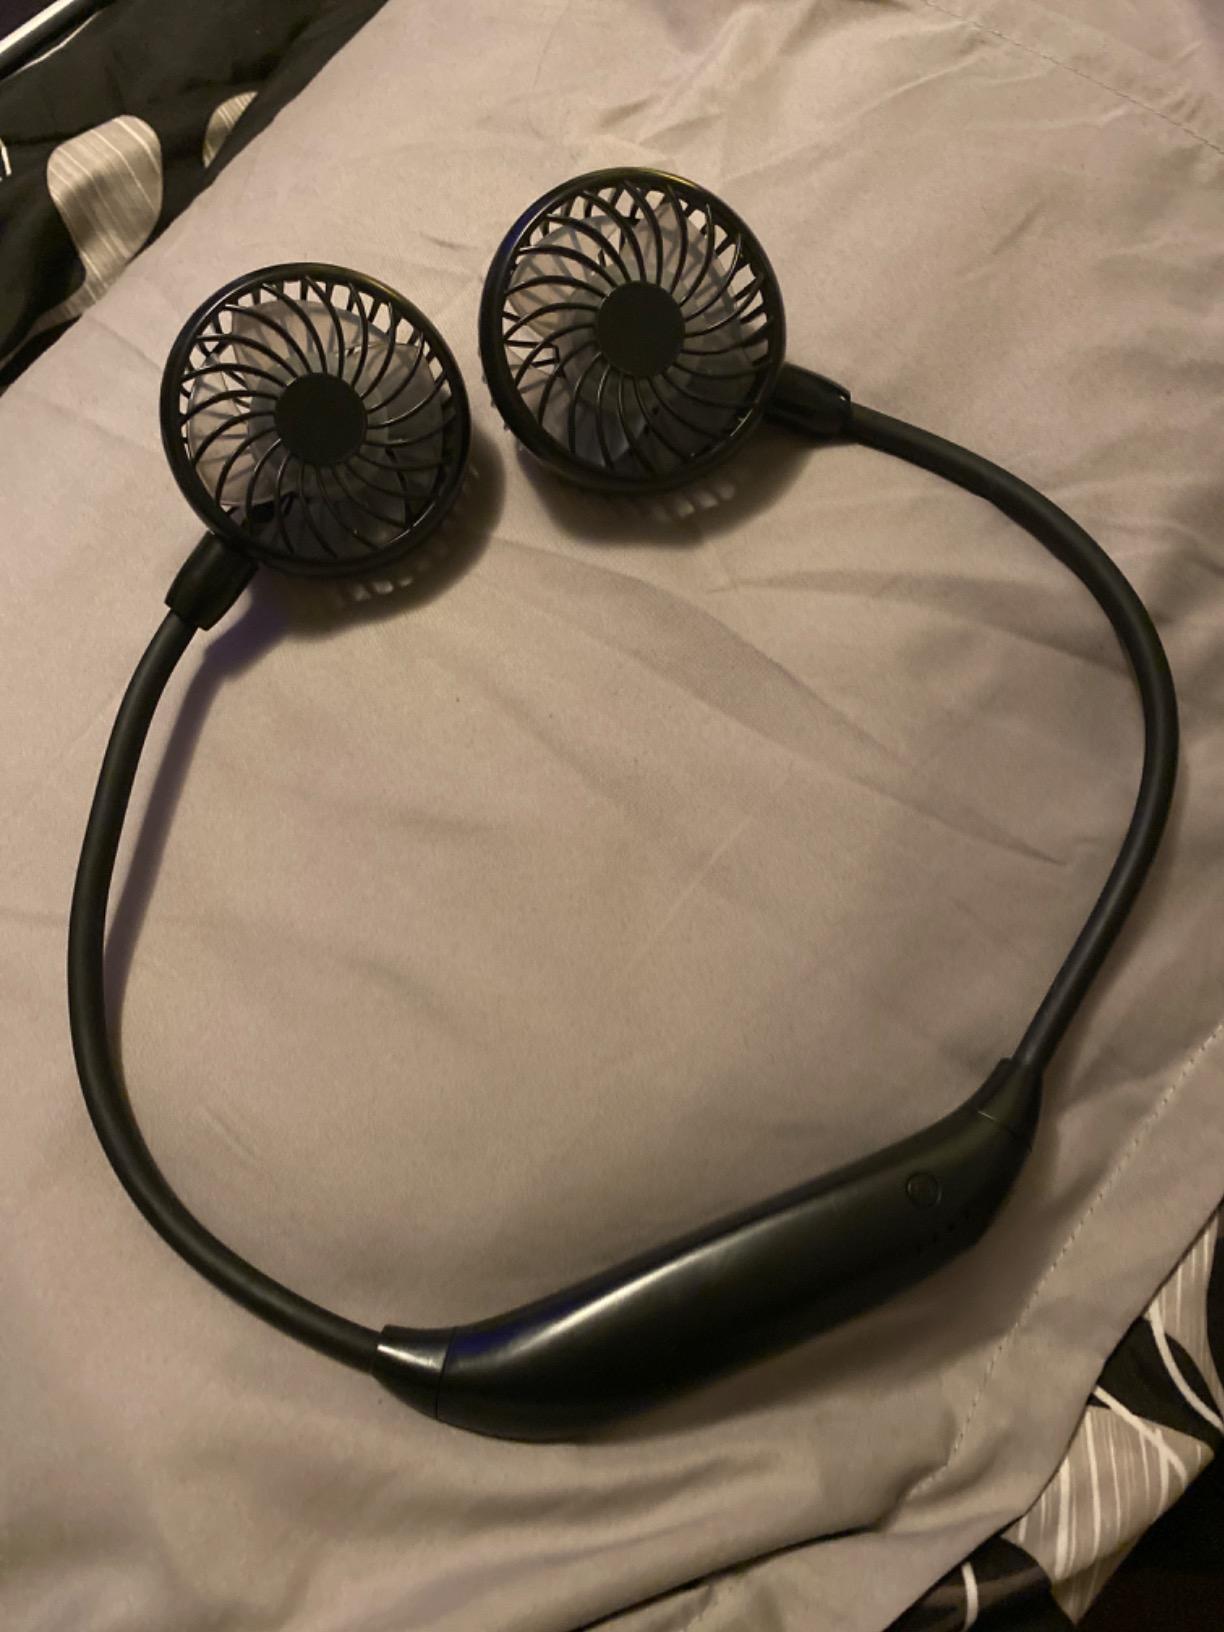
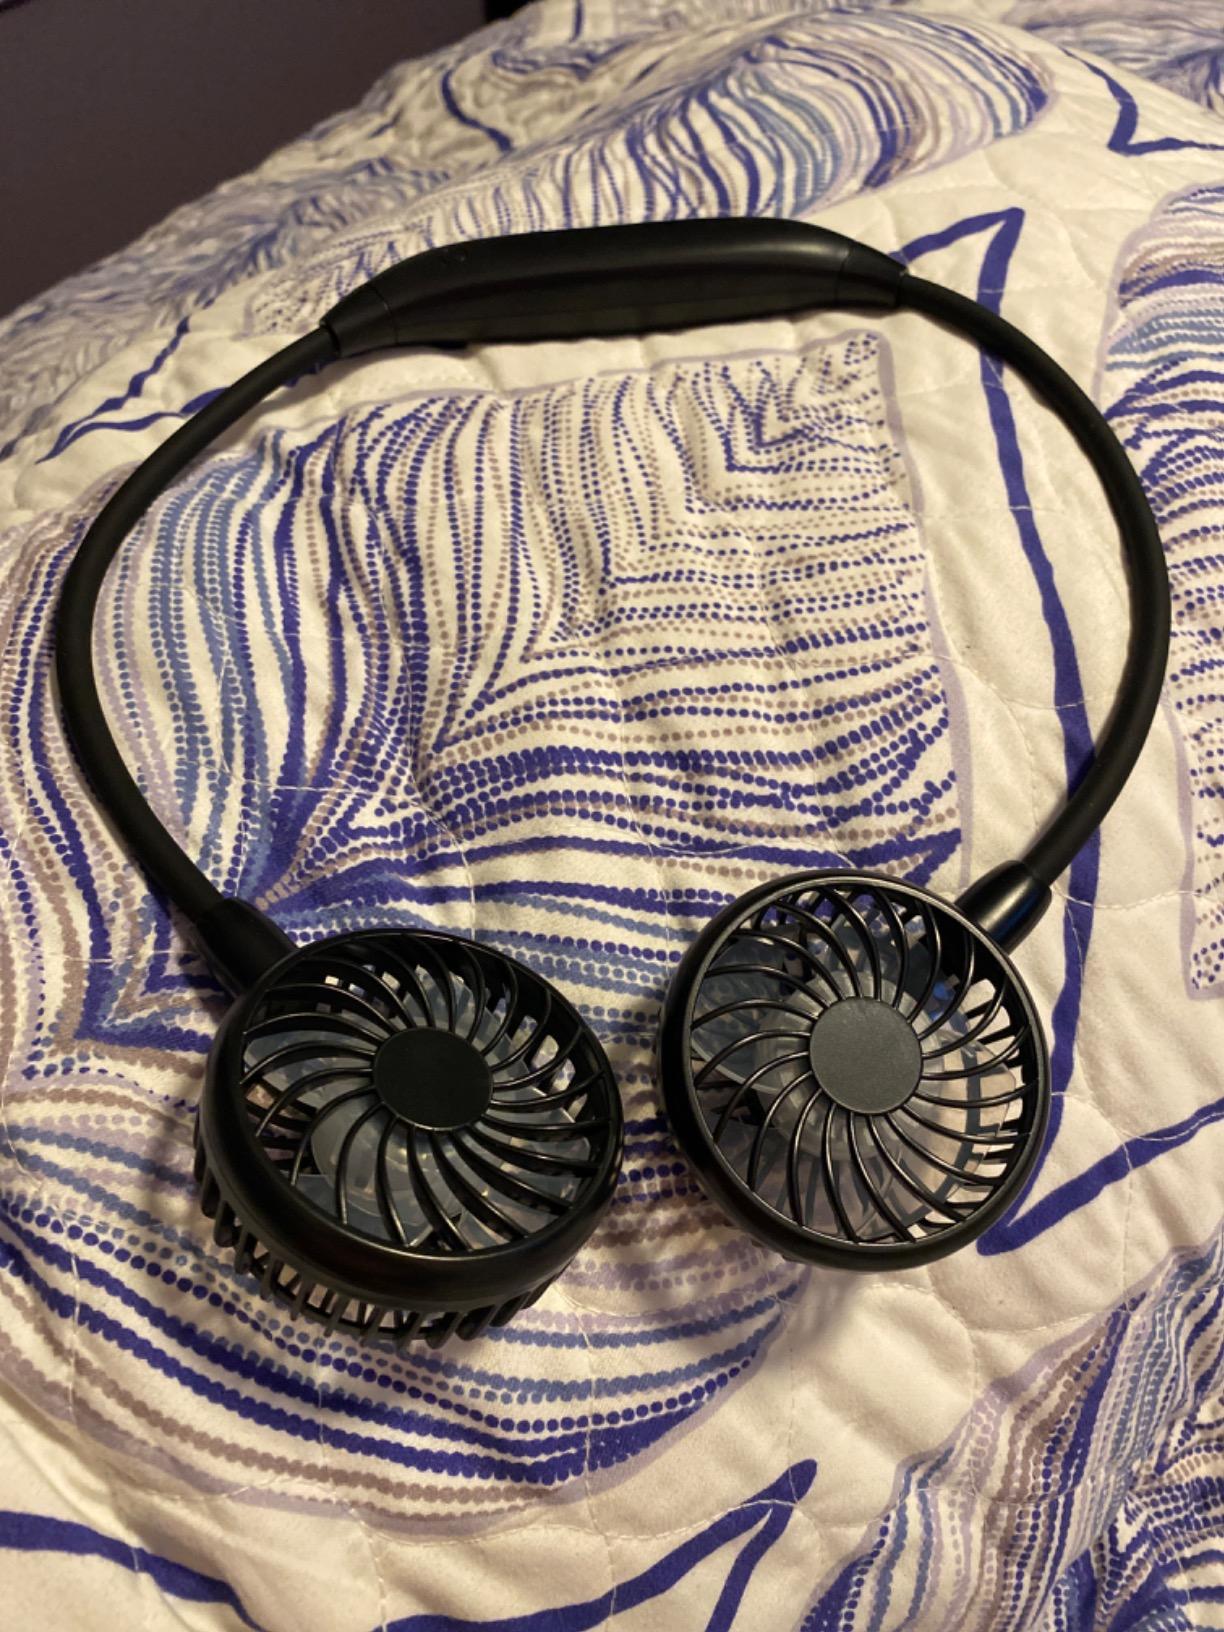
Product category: fan
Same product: yes